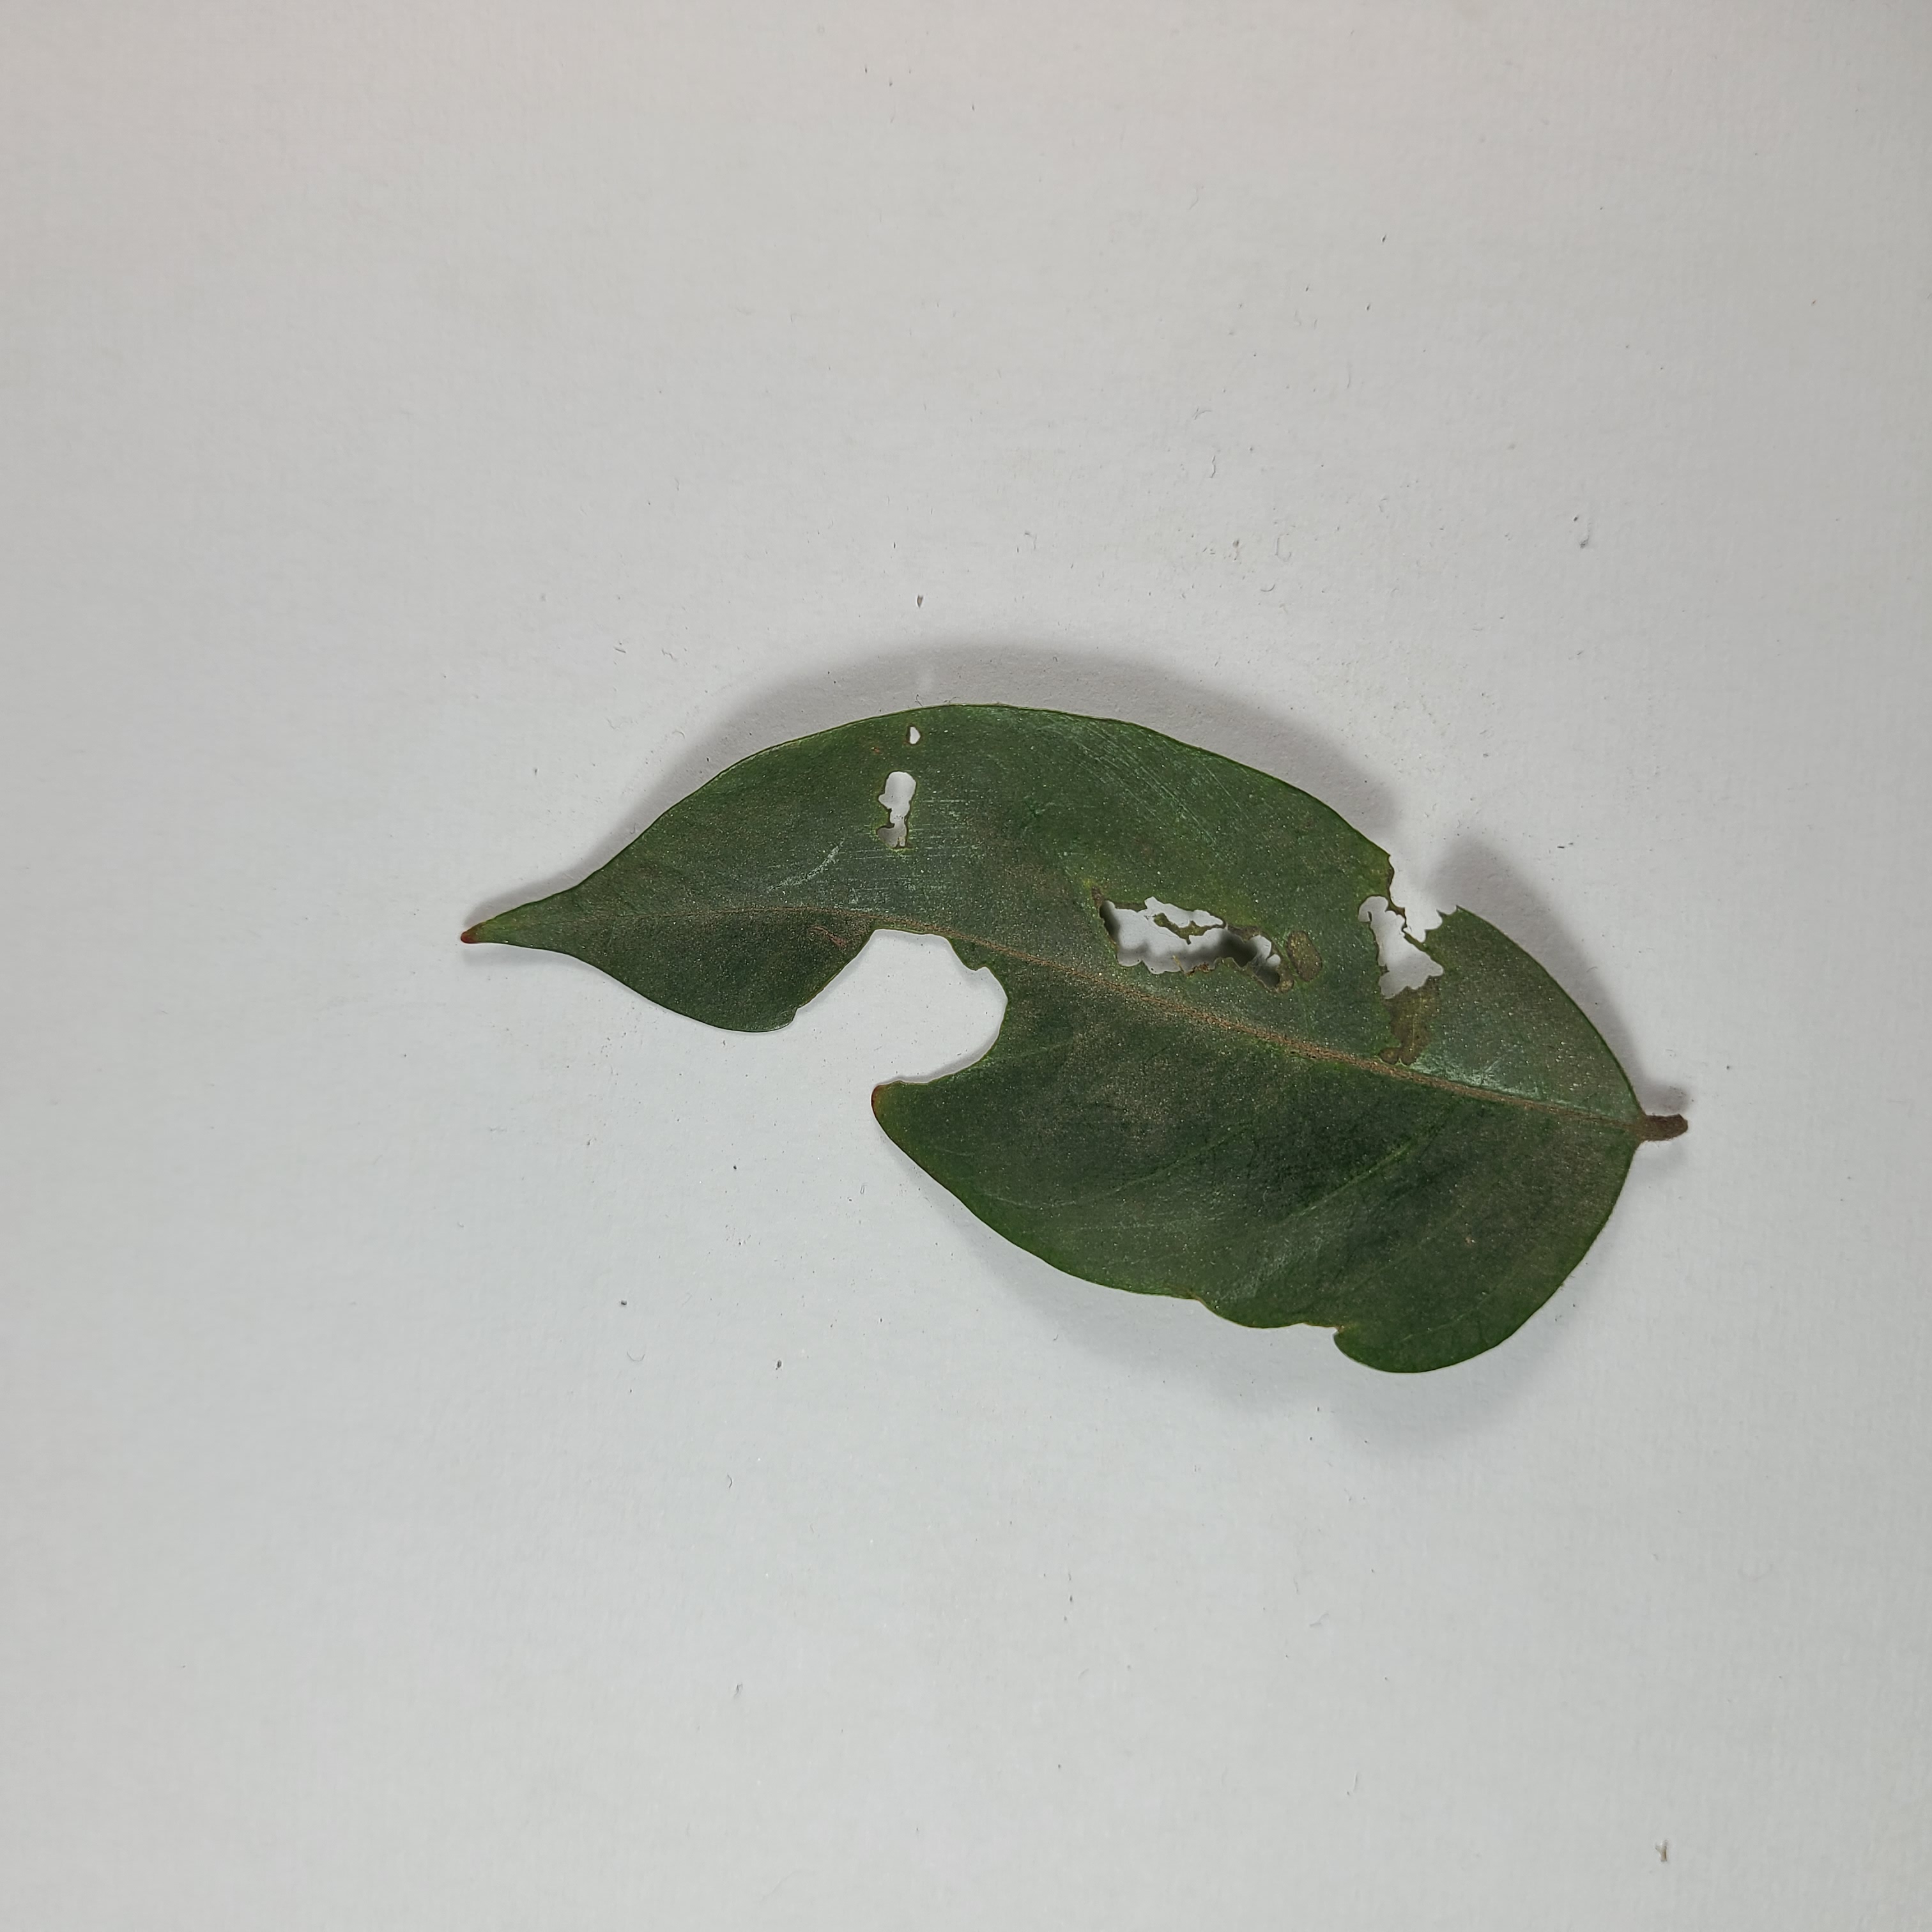
Label: Insect Hole leaves